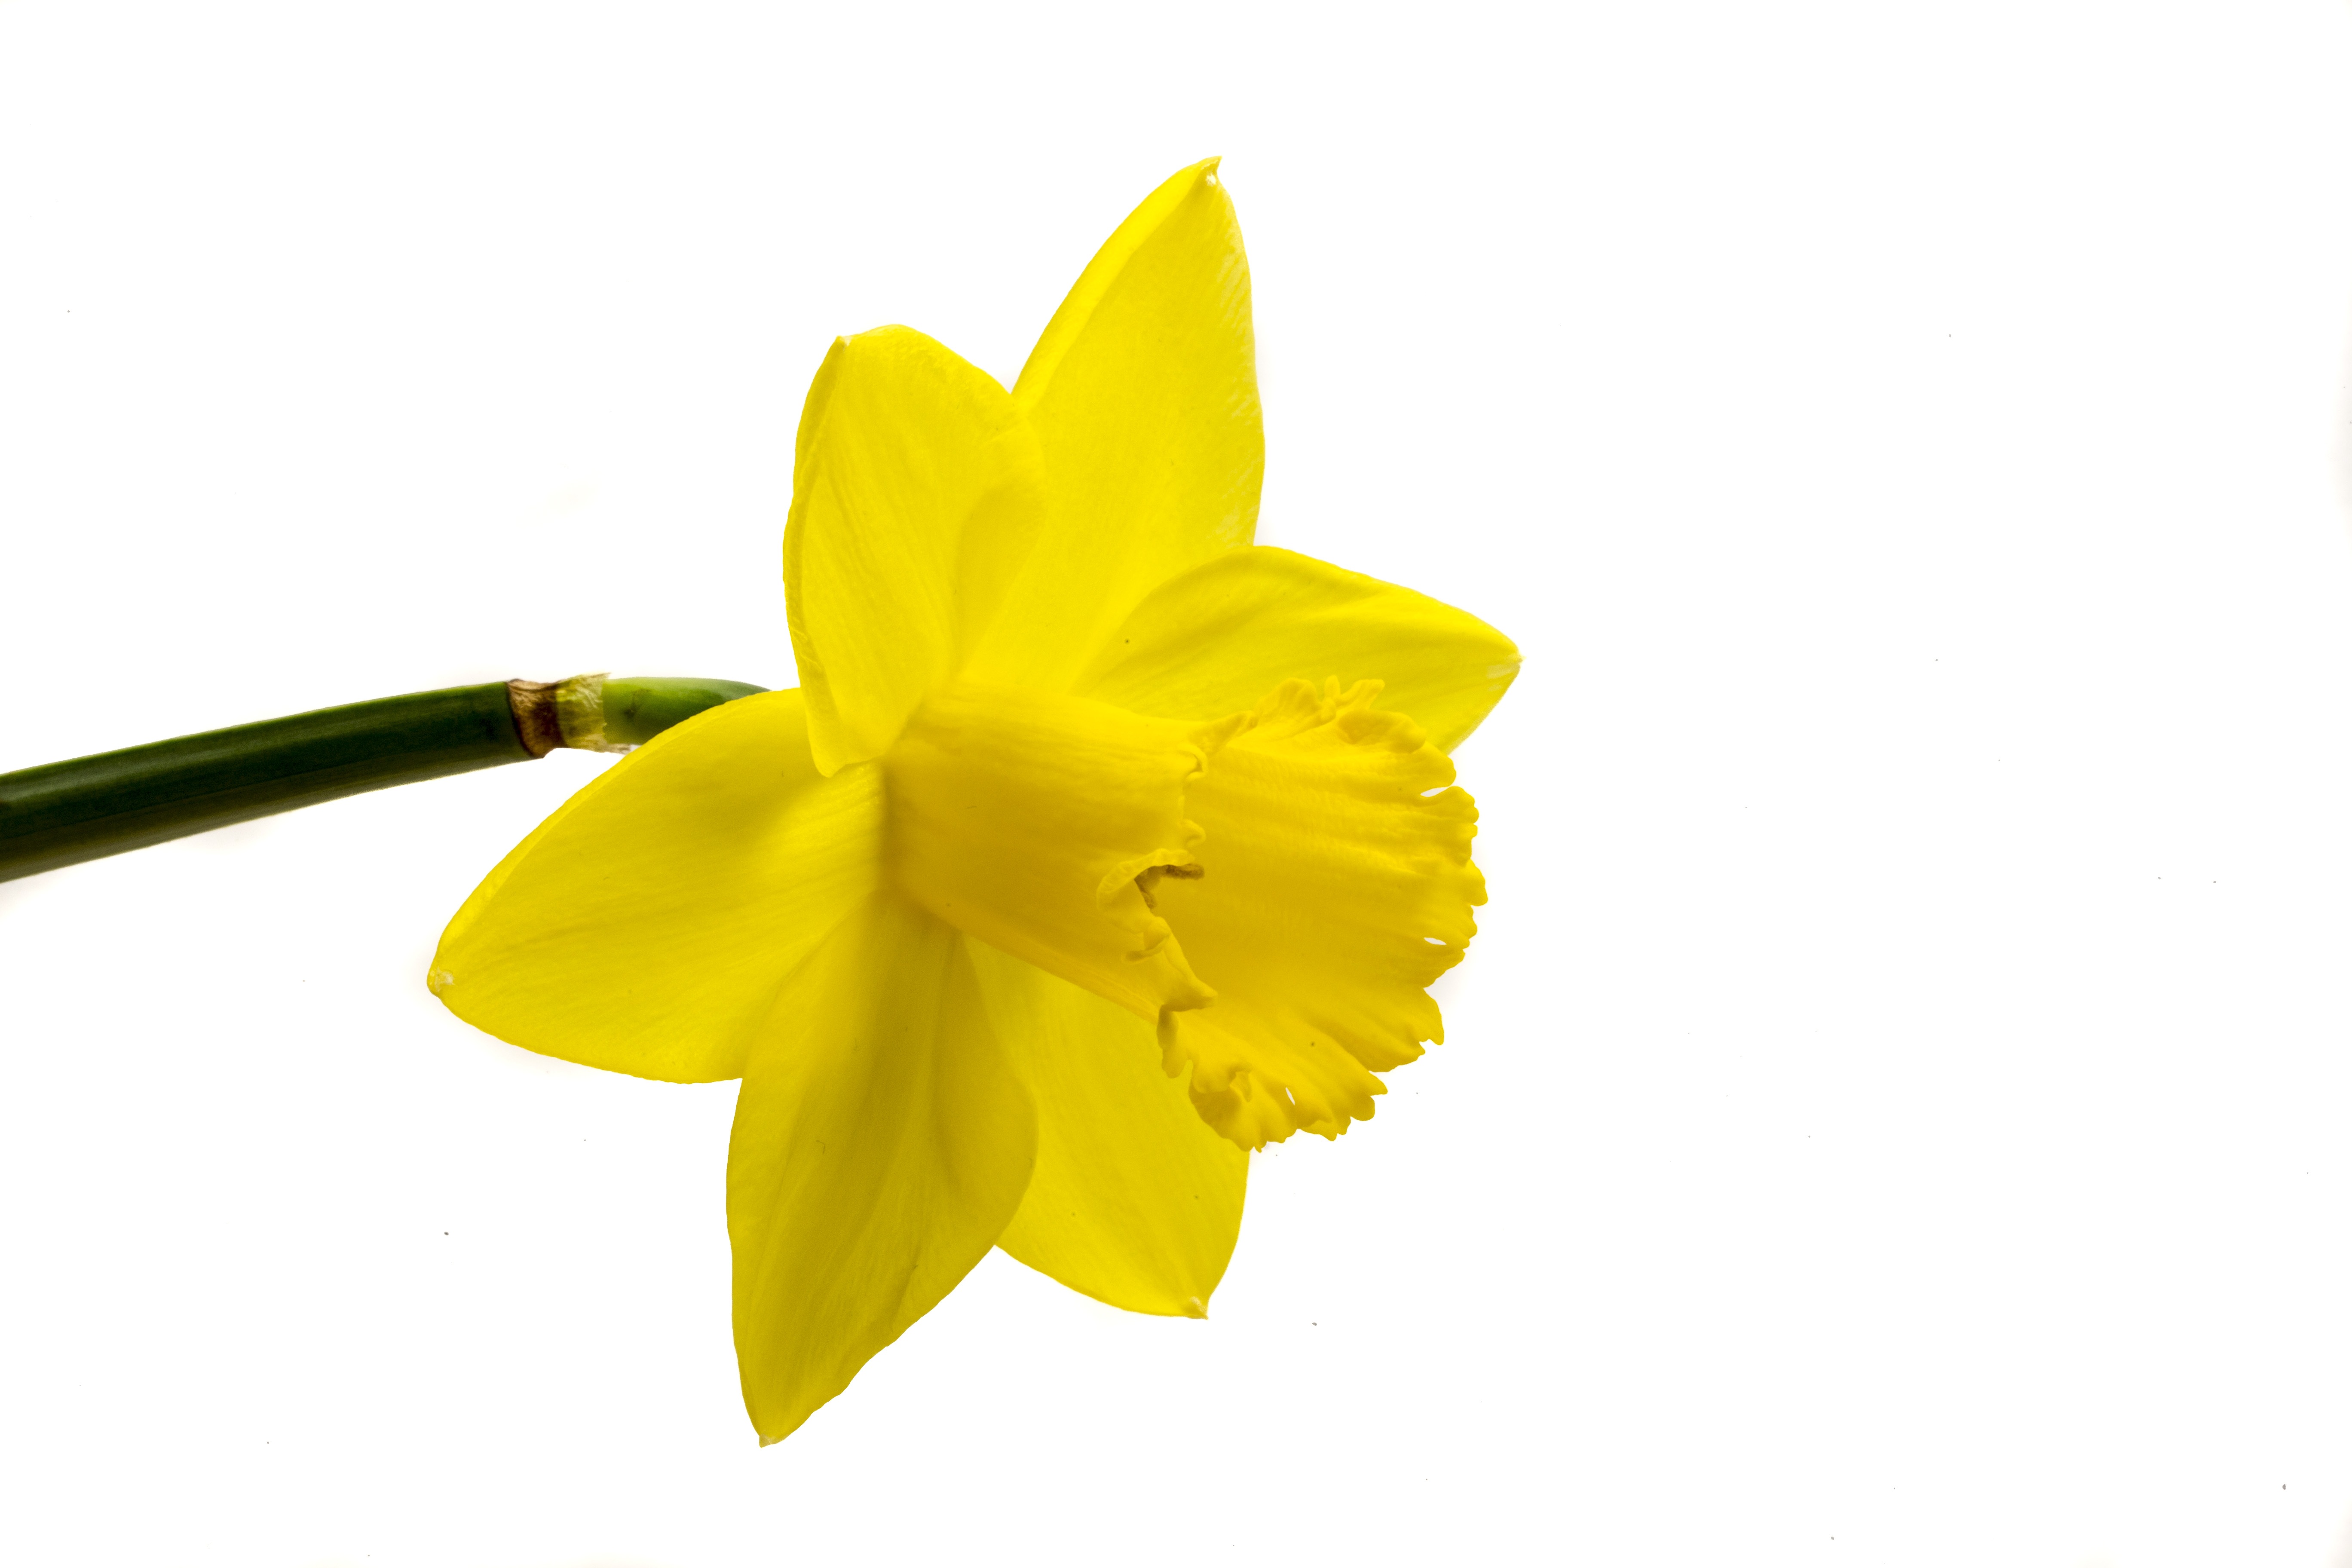
plant, flower, petal, bloom, isolated, spring, yellow, marco, narcissus, narcis, white background, flowering plant, land plant